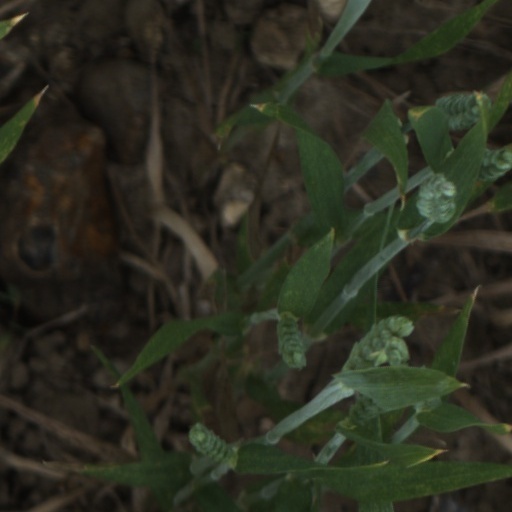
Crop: wheat